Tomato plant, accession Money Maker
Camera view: horizontal (90 deg, fisheye); turntable rotation: 30 degrees
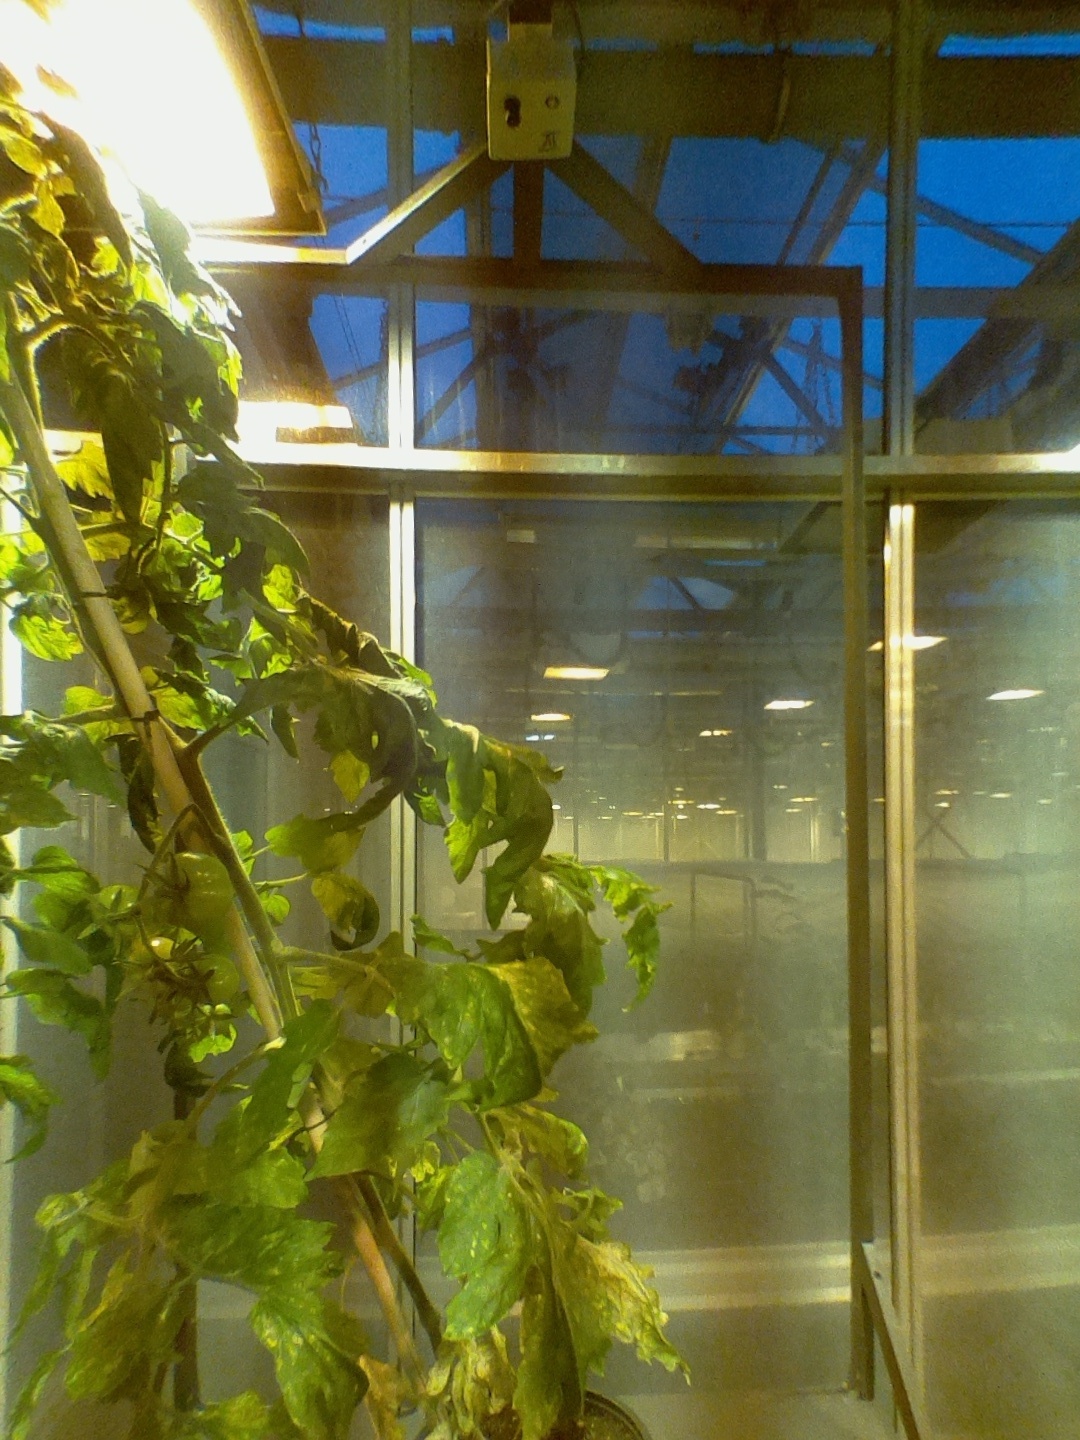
BBCH growth stage 74: 40%-50% of final fruit size